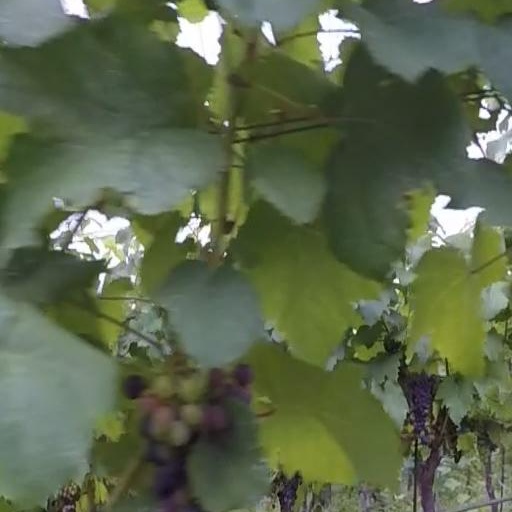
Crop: grape